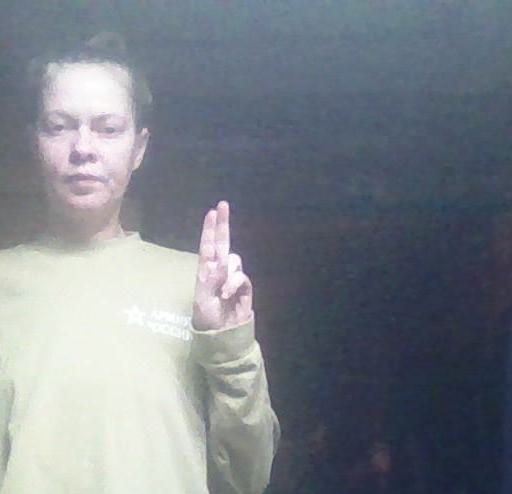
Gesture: two_up